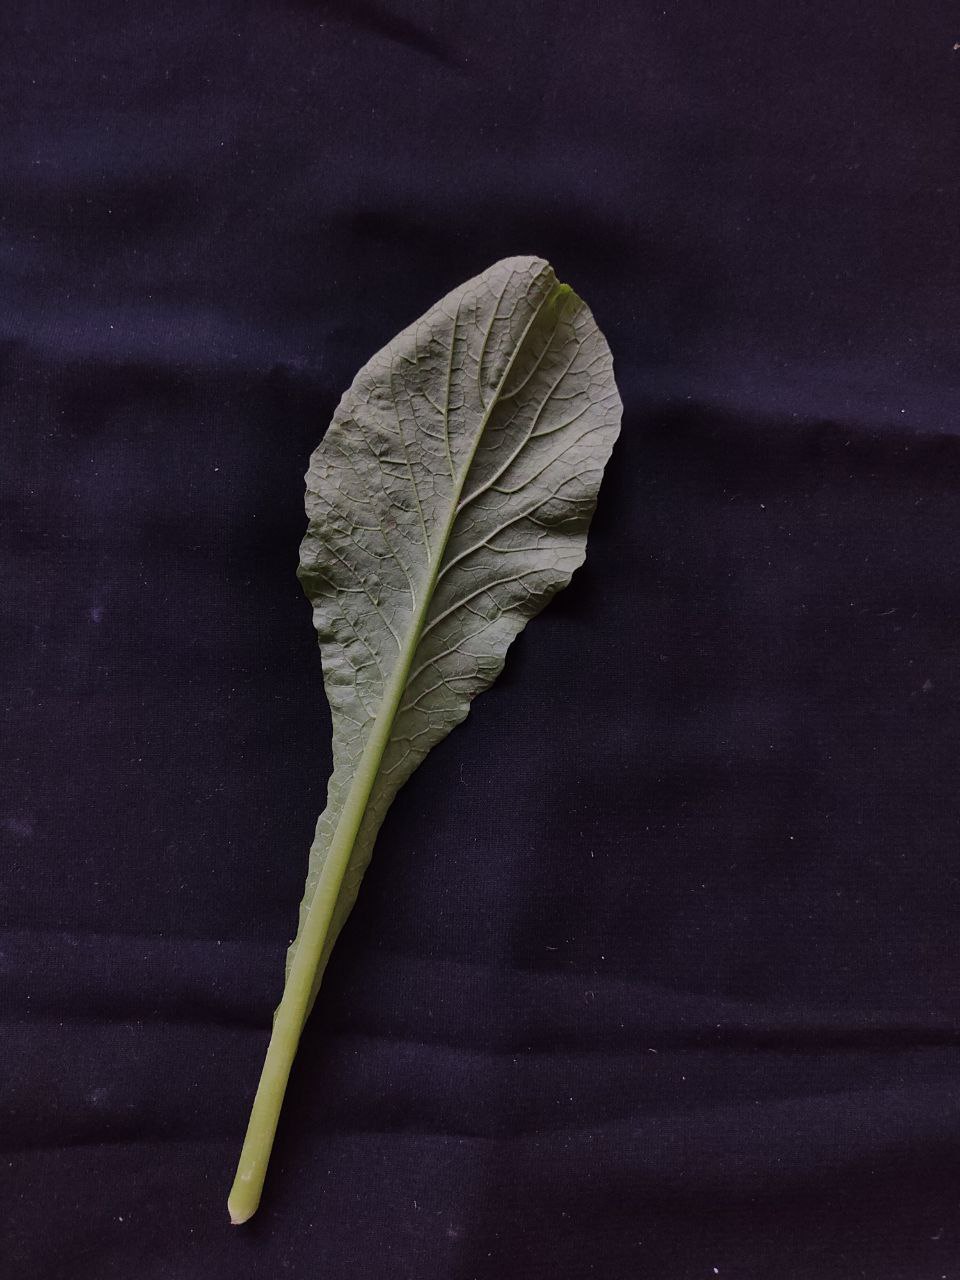
Label: Fresh leaf